Filip Kuba

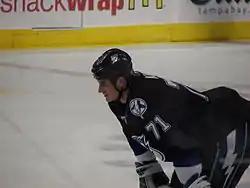
Kuba with the Tampa Bay Lightning.

Filip Kuba (born December 29, 1976) is a Czech former professional ice hockey defenseman. Kuba most recently played for the Florida Panthers of the National Hockey League (NHL). He has previously played for the Minnesota Wild, Tampa Bay Lightning, and the Ottawa Senators of the NHL.